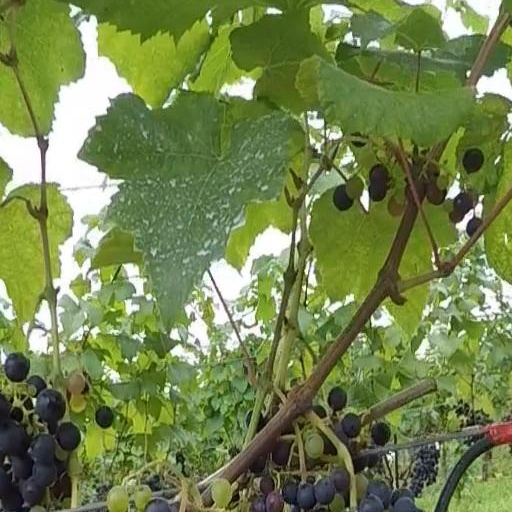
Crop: grape